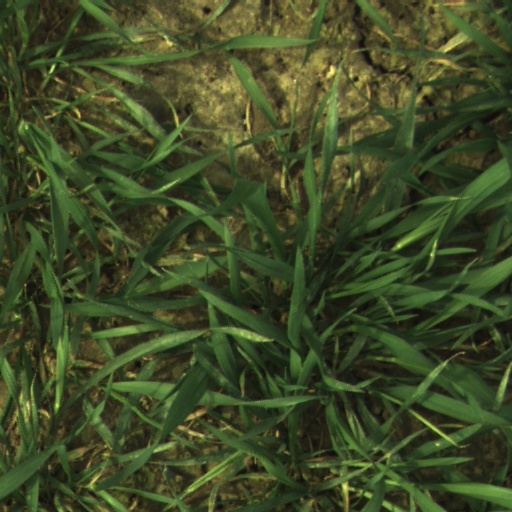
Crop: wheat